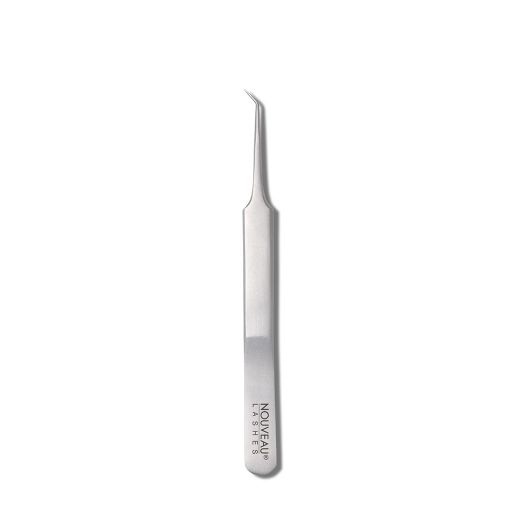
Pinzette Volumewinkel
Diese Pinzette ist aus deutschem chirurgischem Edelstahl handgefertigt. Sie kann als isolierende Pinzette verwendet werden. Inhalt Eine Pinzette
Brand: Nouveau Lashes
Category: Business & Industrial > Medical > Medical Instruments > Medical Forceps > Dressing Forceps